1st Canadian Parachute Battalion

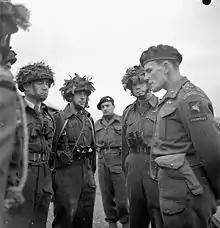
Brigadier James Hill (right), commander of the 3rd Parachute Brigade, briefs officers of the 1st Canadian Parachute Battalion, Carter Barracks, Bulford, England, 6 December 1943.

In July 1943, the 1st Canadian Parachute Battalion was dispatched to England and came under the command of the 3rd Parachute Brigade of the British 6th Airborne Division. The battalion then spent the next year in training for airborne operations. Major differences between their previous American training and the new regime included jumping with only one parachute, and doing it through a hole in the floor of the aircraft, instead of through the door of a C-47 Dakota.